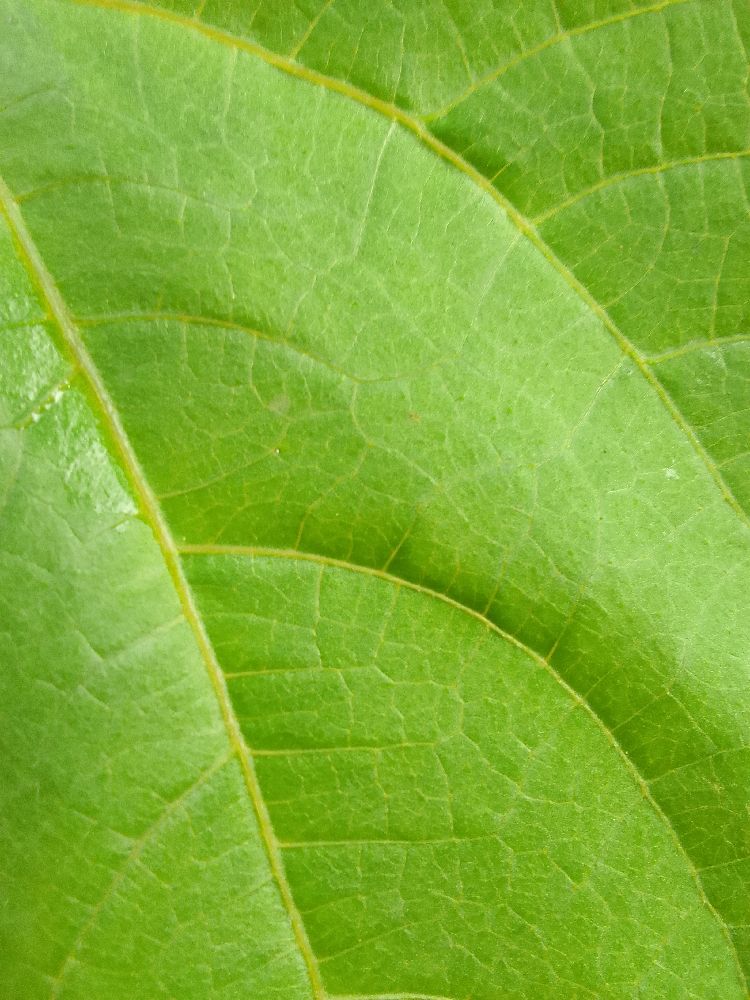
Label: healthy